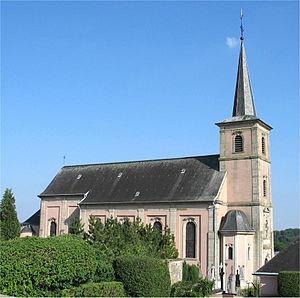
L'église de Mondorf-les-Bains (Luxembourg) Lëtzebuergesch: D'Kierch vu Munneref
Mondorf-les-Bains est une localité luxembourgeoise et le chef-lieu de la commune portant le même nom située dans le canton de Remich.